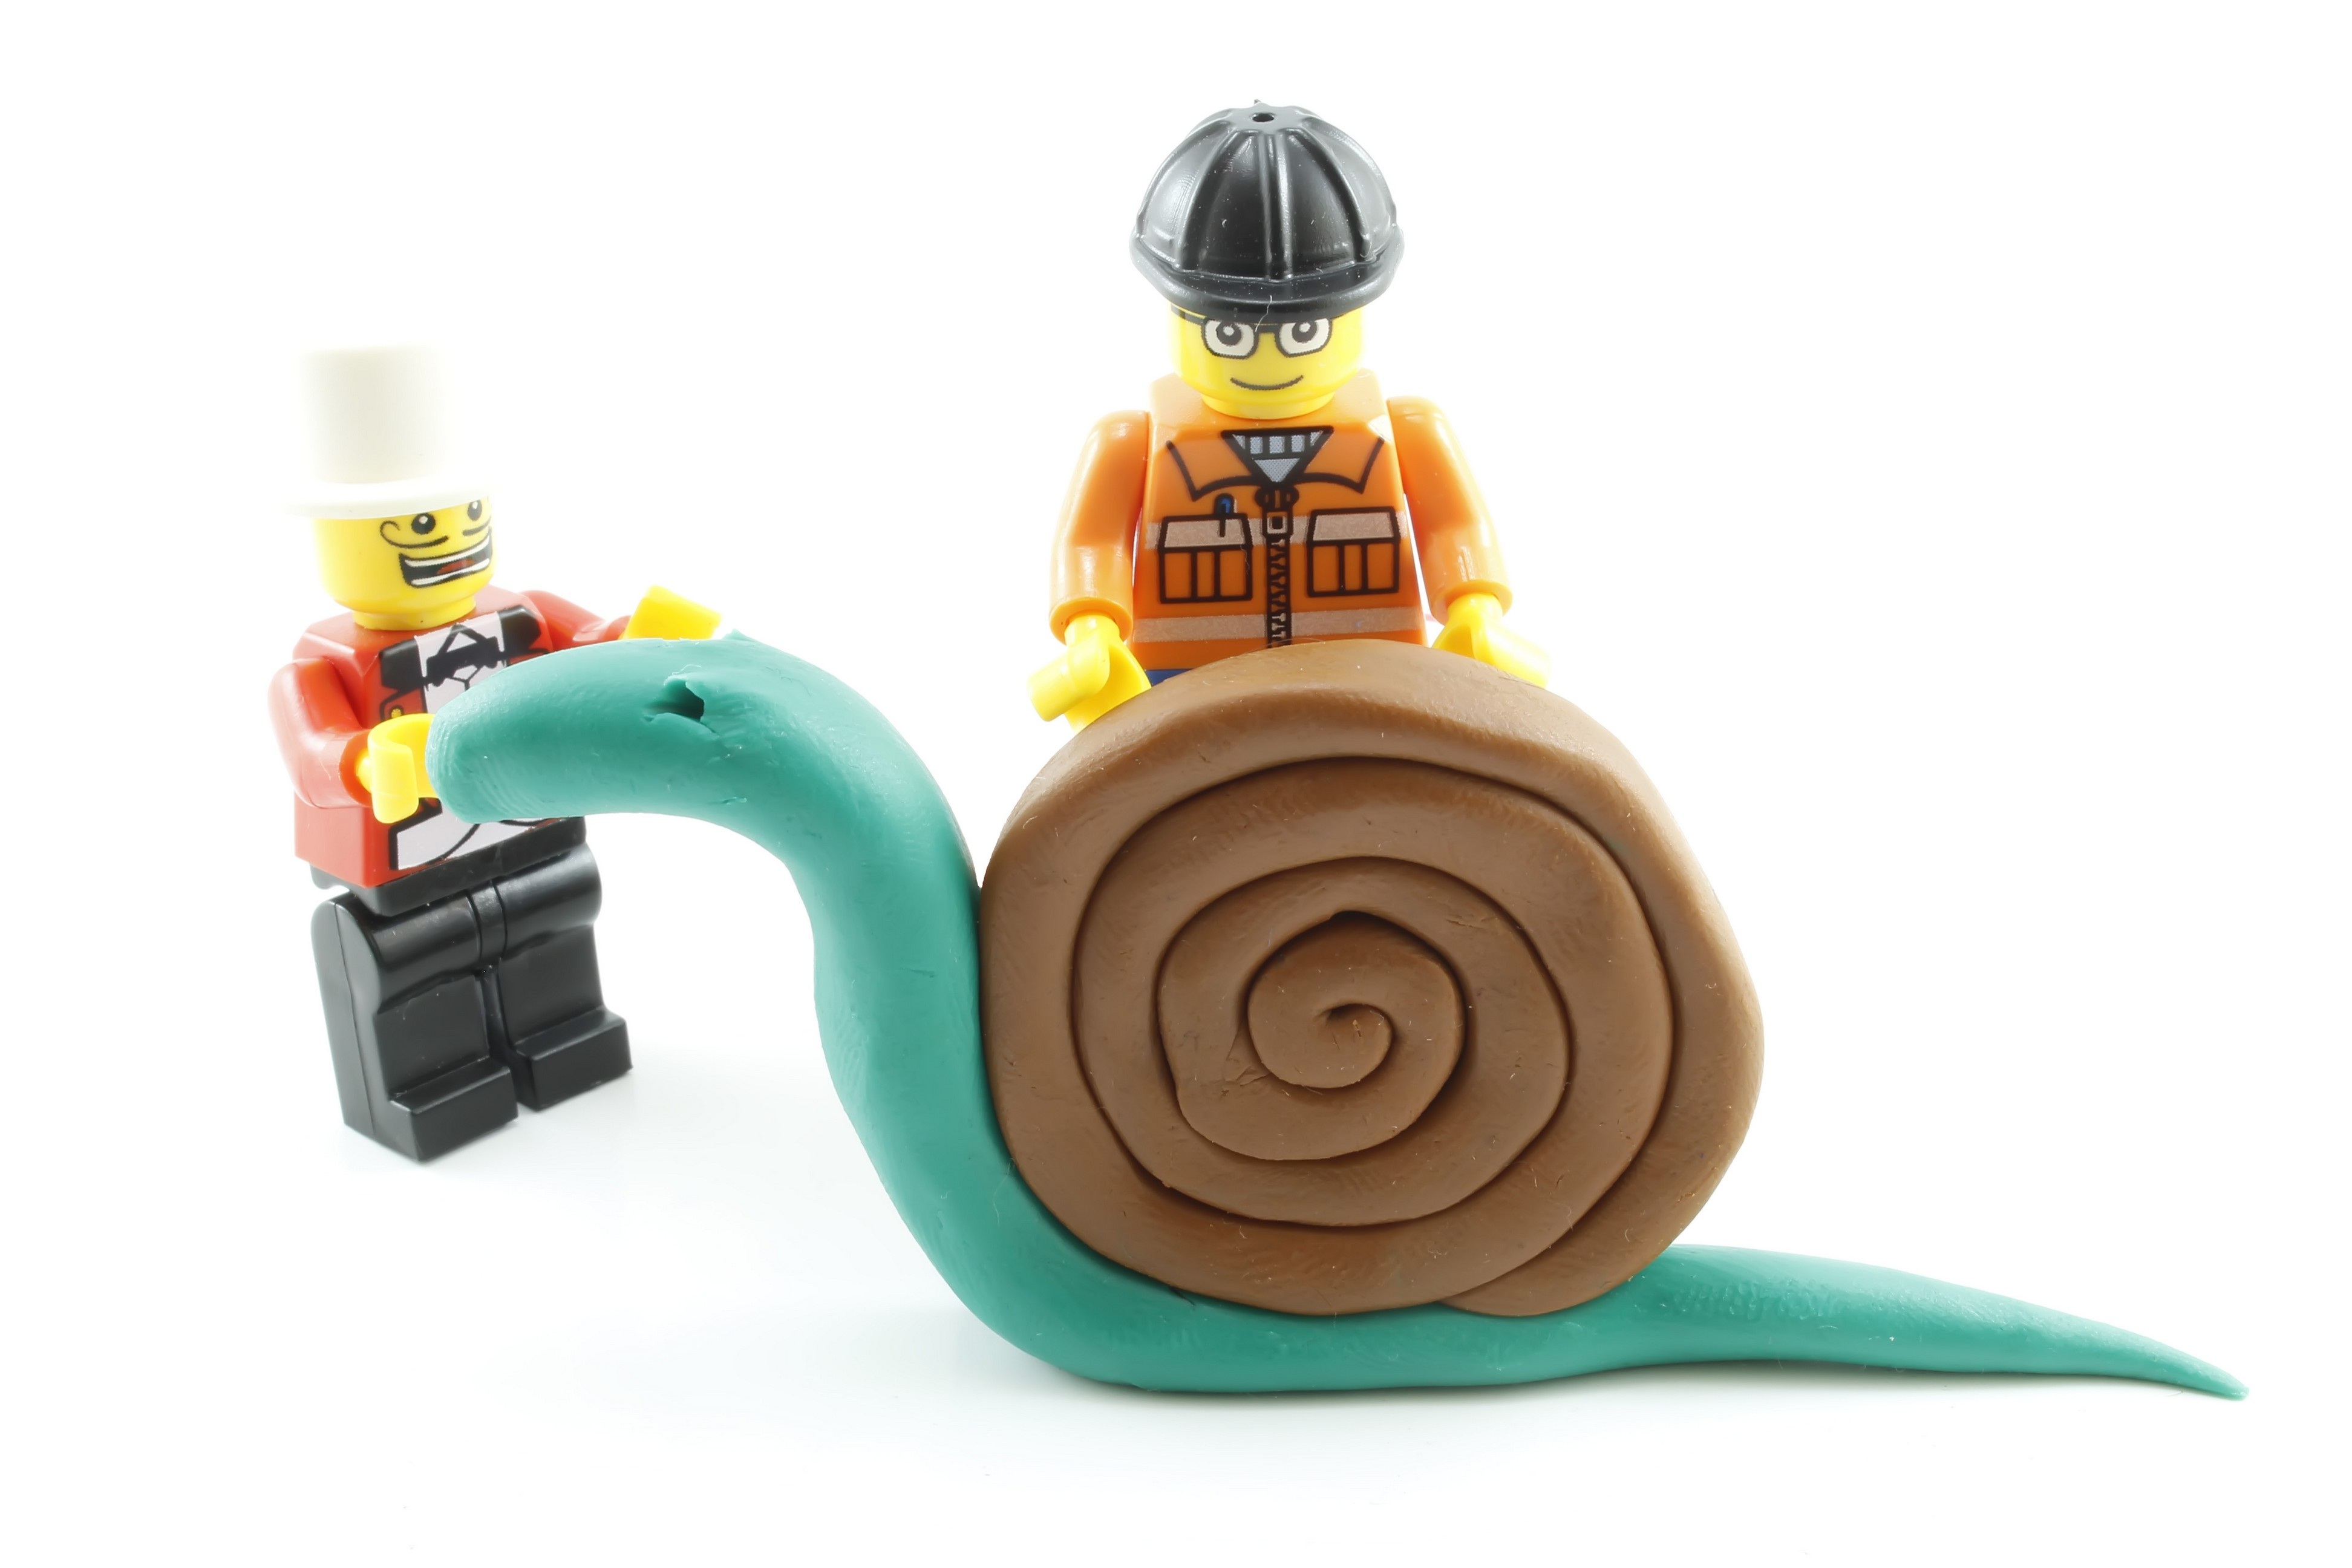
table, creative, people, white, play, plastic, kid, animal, cute, color, small, child, craft, colorful, yellow, together, toy, childhood, dough, making, education, sculpt, product, preschooler, sculpture, fun, snail, creativity, happy, lego, kindergarten, school, clay, modeling, mould, preschool, plasticine